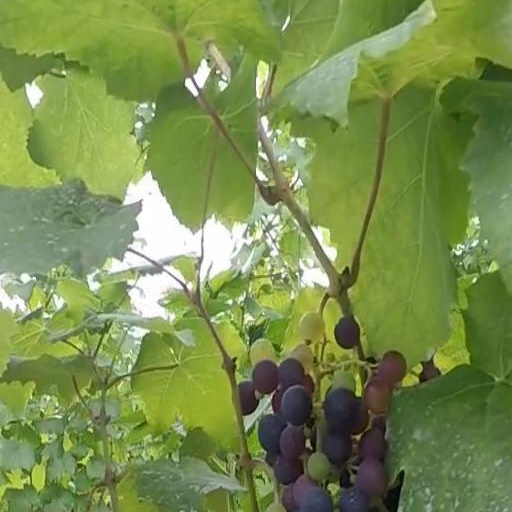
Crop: grape